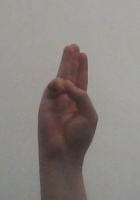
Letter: thaa